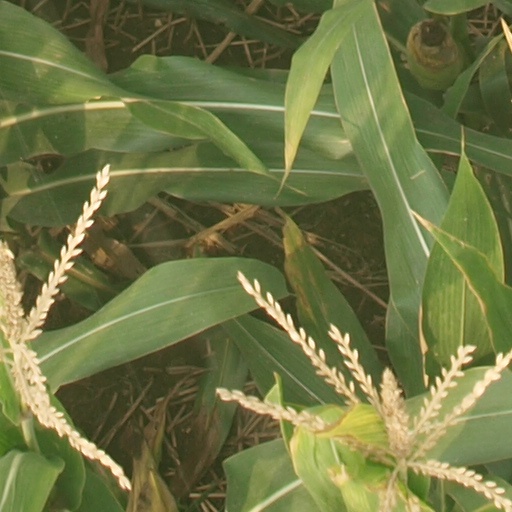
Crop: maize; corn